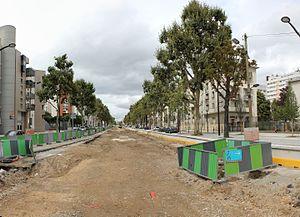
Travaux du tramway T3, dans le 20e arrondissement de Paris, France